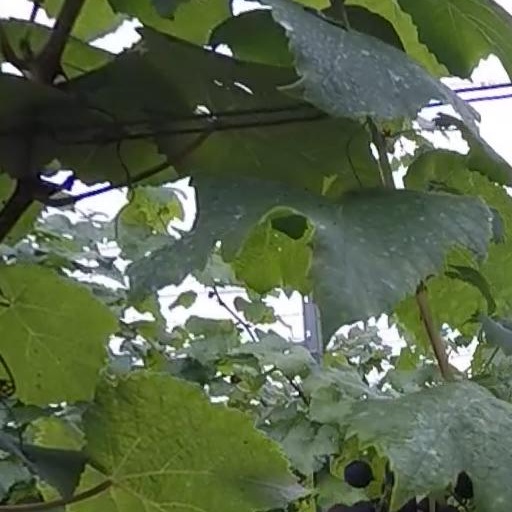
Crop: grape